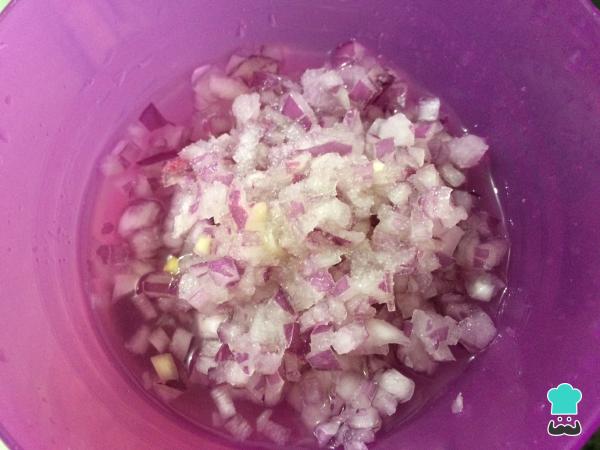
Para el acompañante de estos tacos de pollo, en un bol aparte, agrega la cebolla cortada finamente y mezcla con el zumo del limón, sal y pimienta.